The Blazing Trail (1921 film)

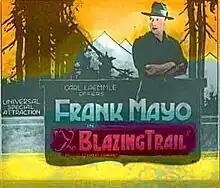
Lantern slide

The Blazing Trail is a 1921 American silent melodrama film directed by Robert Thornby and starring Frank Mayo, Frank Holland, and Verne Winter. It was released in May 1921.